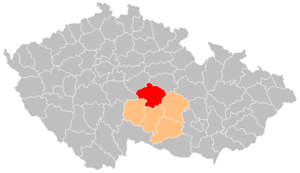
Le district de Havlíčkův Brod est un des cinq districts de la région de Vysočina en Tchéquie. Son chef-lieu est la ville de Havlíčkův Brod.